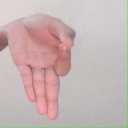
अक्षर: ज्ञ